Ralph Firman

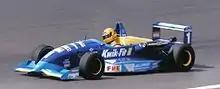
Firman driving for Paul Stewart Racing at Silverstone during the 1995 British Formula 3 Championship season.

Educated at Gresham's School between 1988 and 1993, Firman went straight into motor racing on leaving school. Despite leading much of the 1995 British F3 championship, he lost the title at the final round to Oliver Gavin. However, he continued in the championship in 1996 and captured the title at his second attempt.